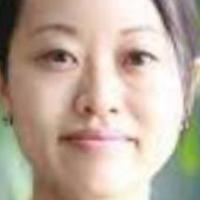
Age group: age 31-40